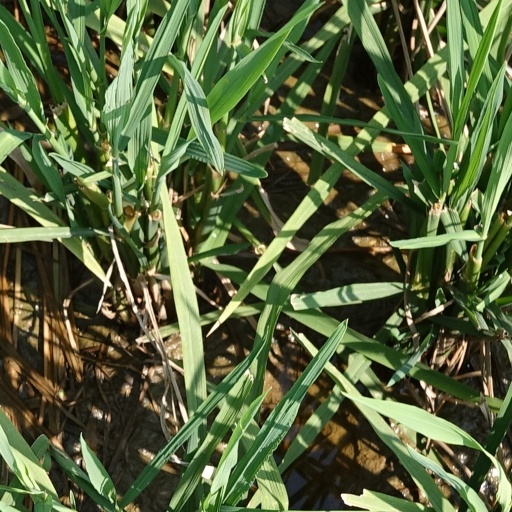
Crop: rice